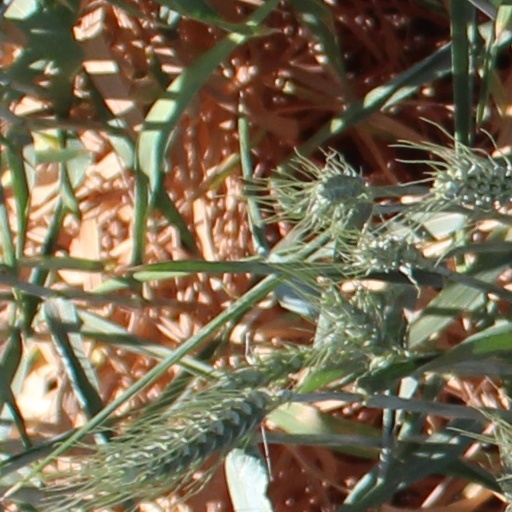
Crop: wheat